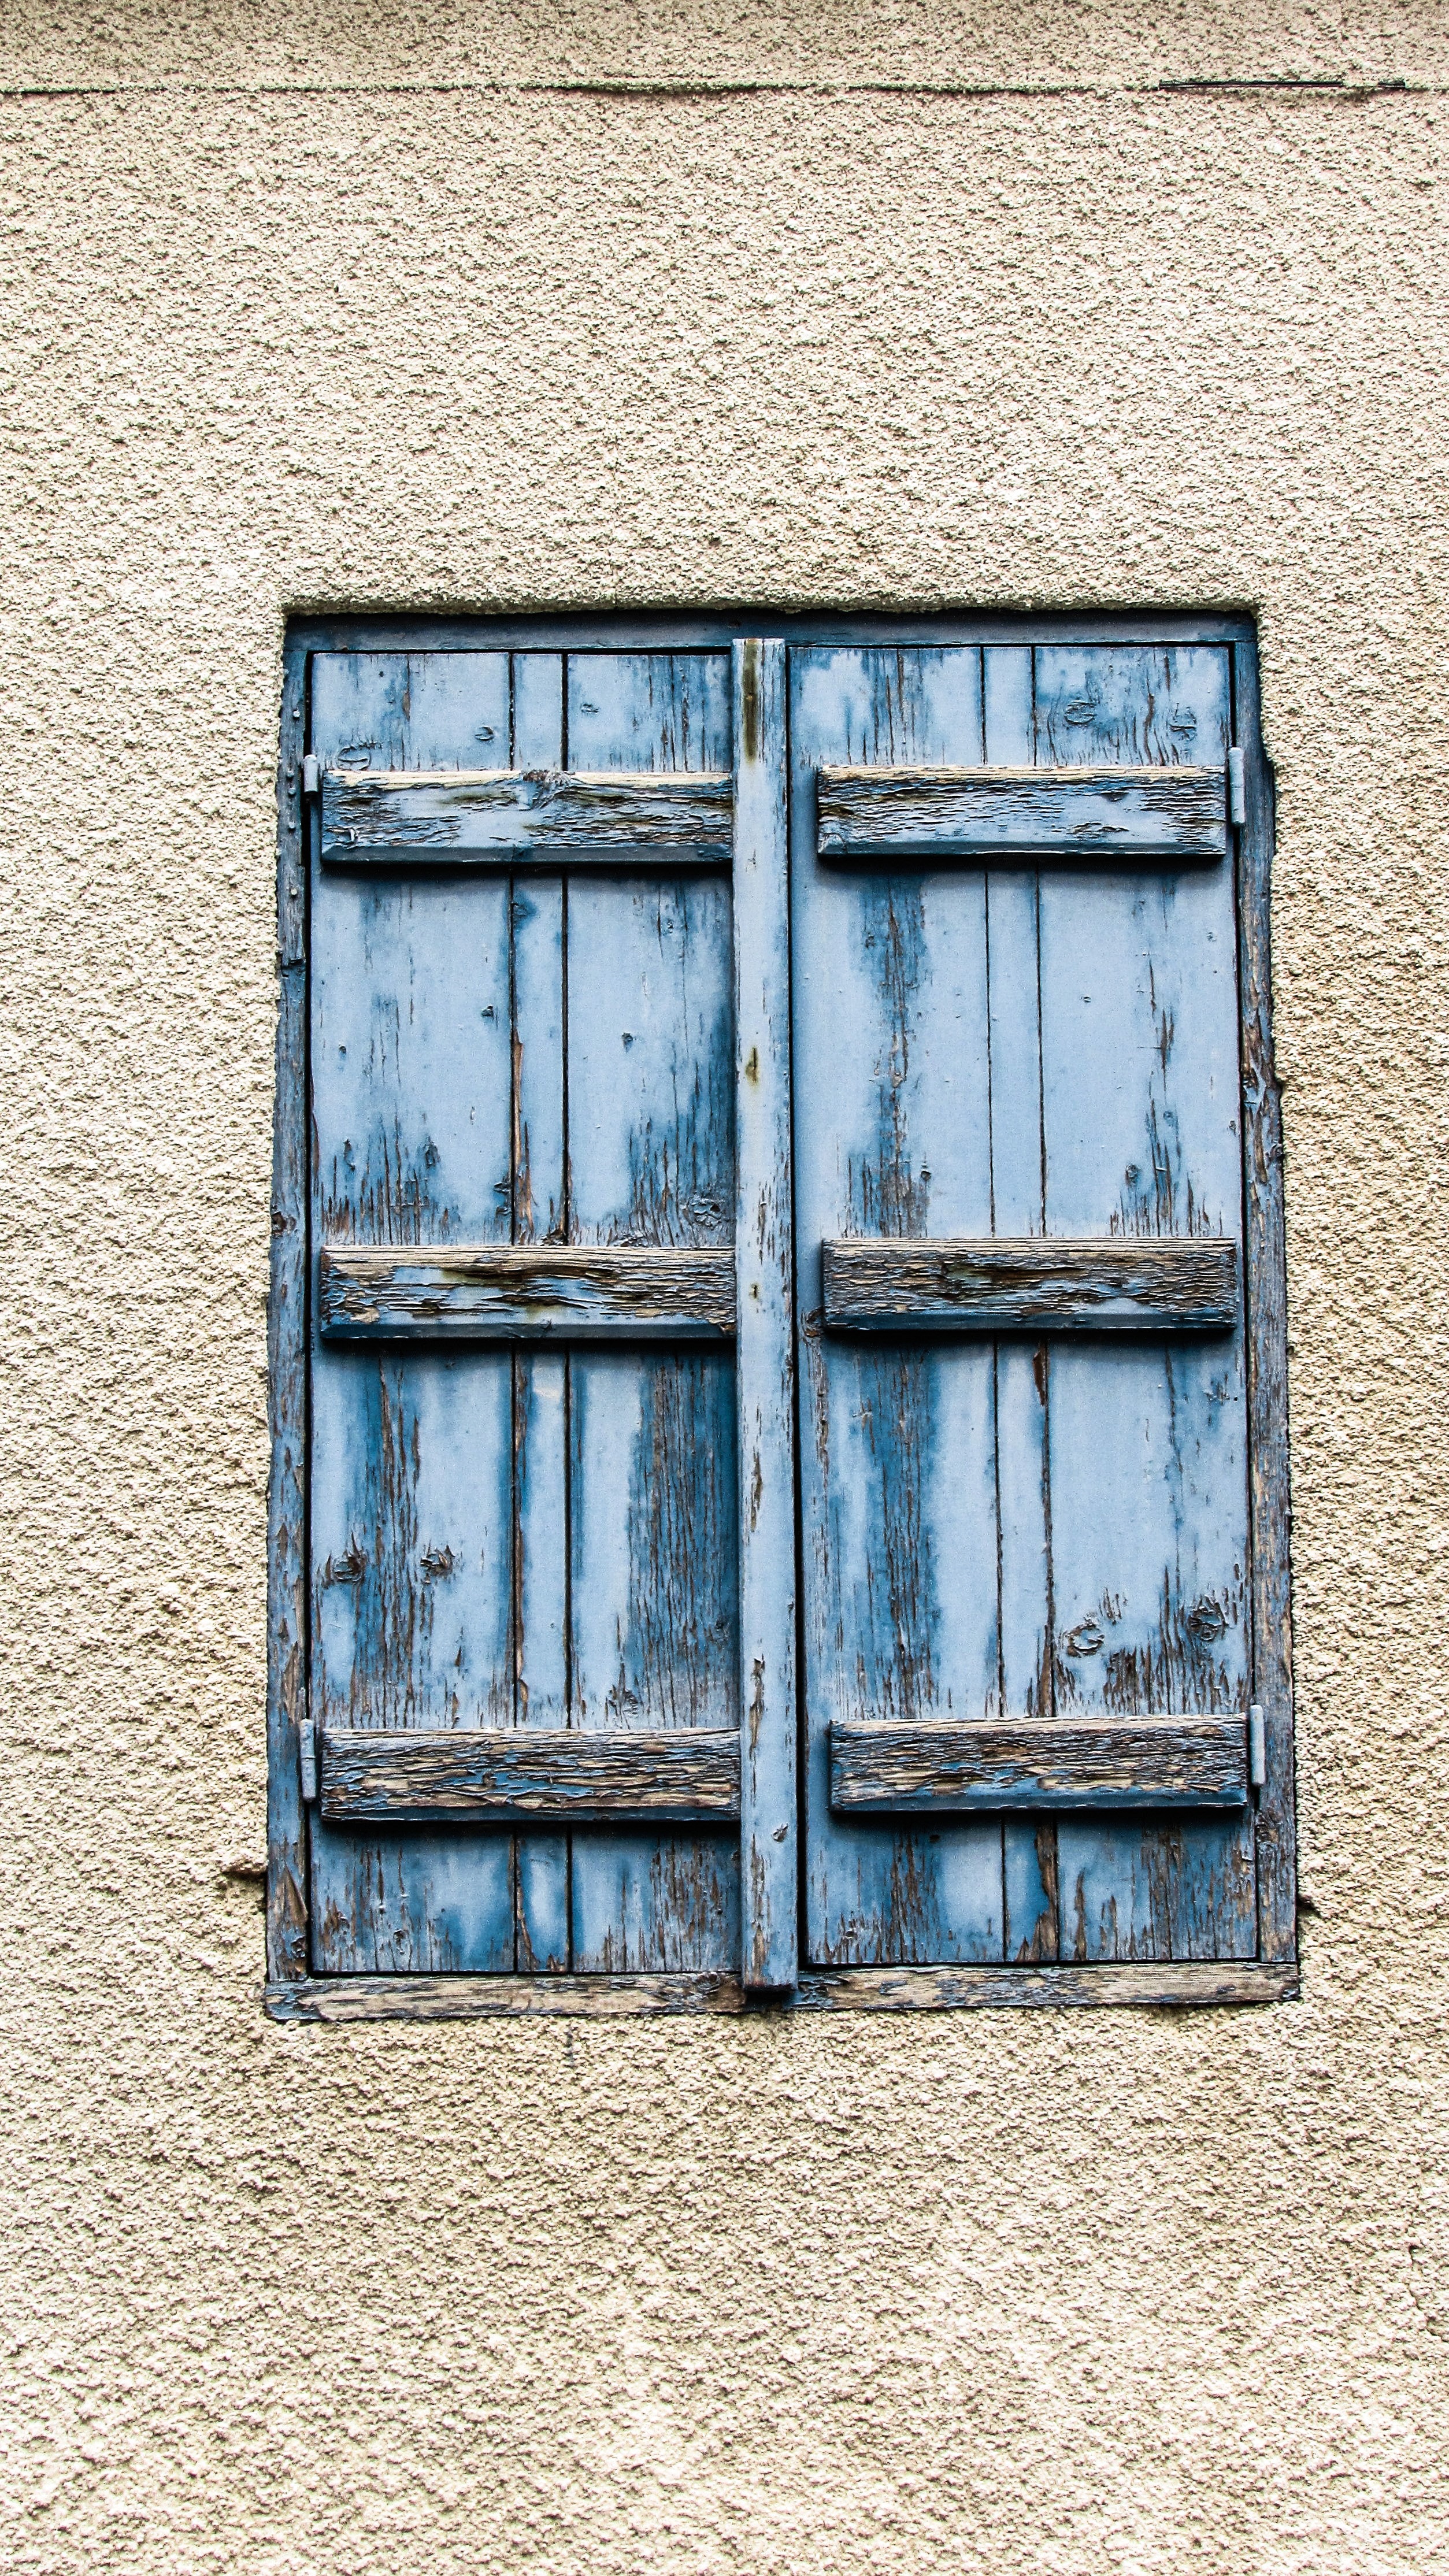
architecture, wood, house, window, old, wall, village, color, facade, blue, material, wooden, shape, traditional, cyprus, urban area, oroklini